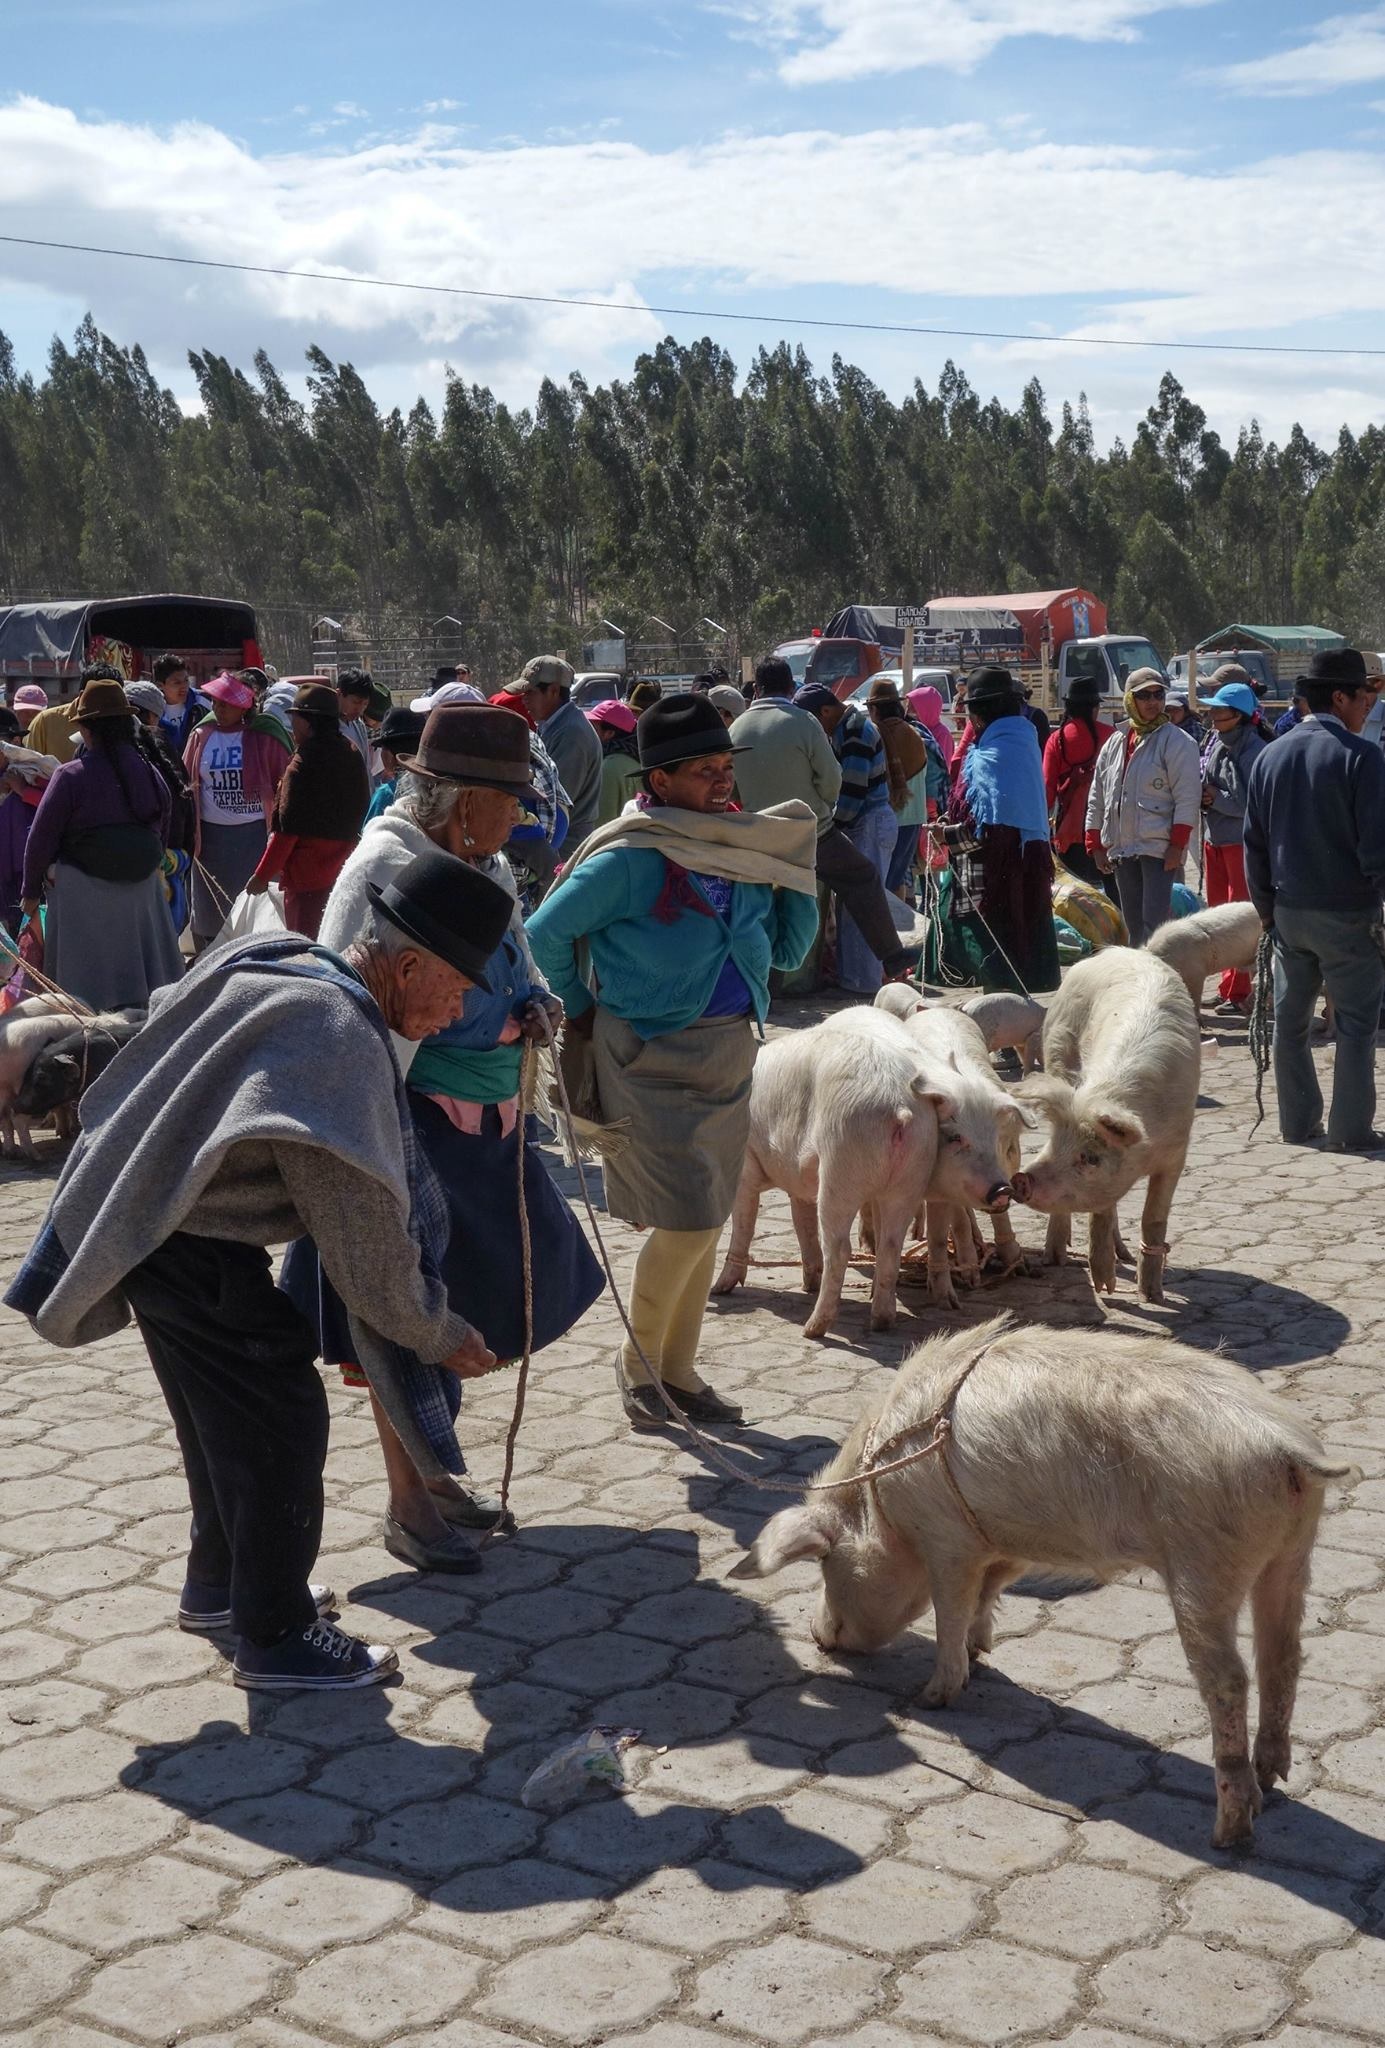
market, goats, pigs, pack animal, ethnic minority, quechua, cattle like mammal